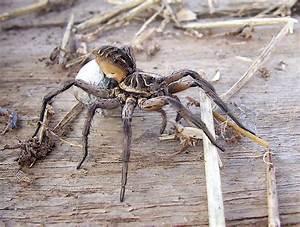
spider